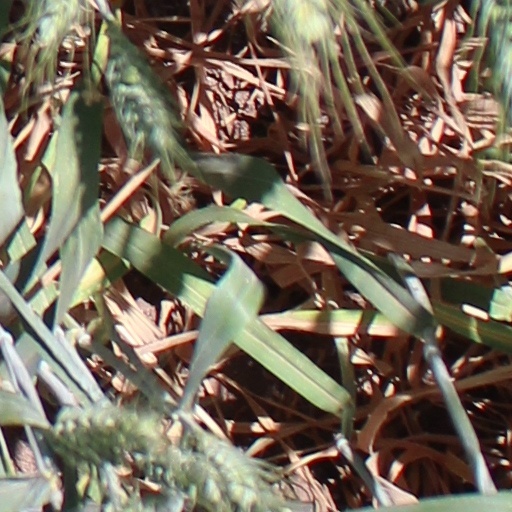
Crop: wheat